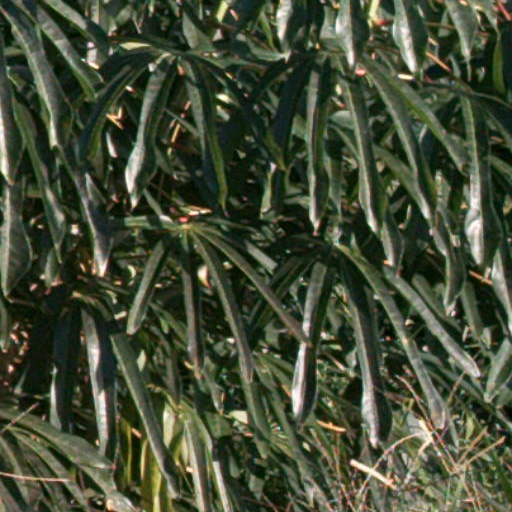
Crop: cassava